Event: Nepal Earthquake
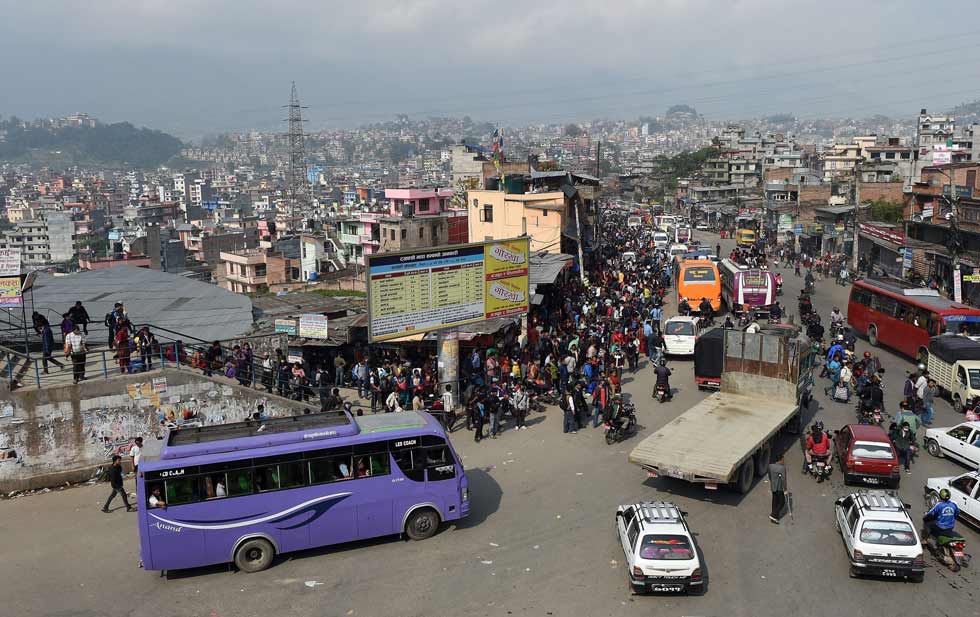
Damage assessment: no_damage